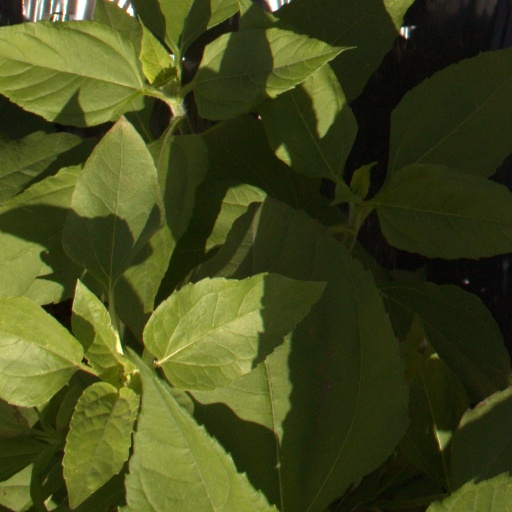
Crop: Jerusalem artichoke